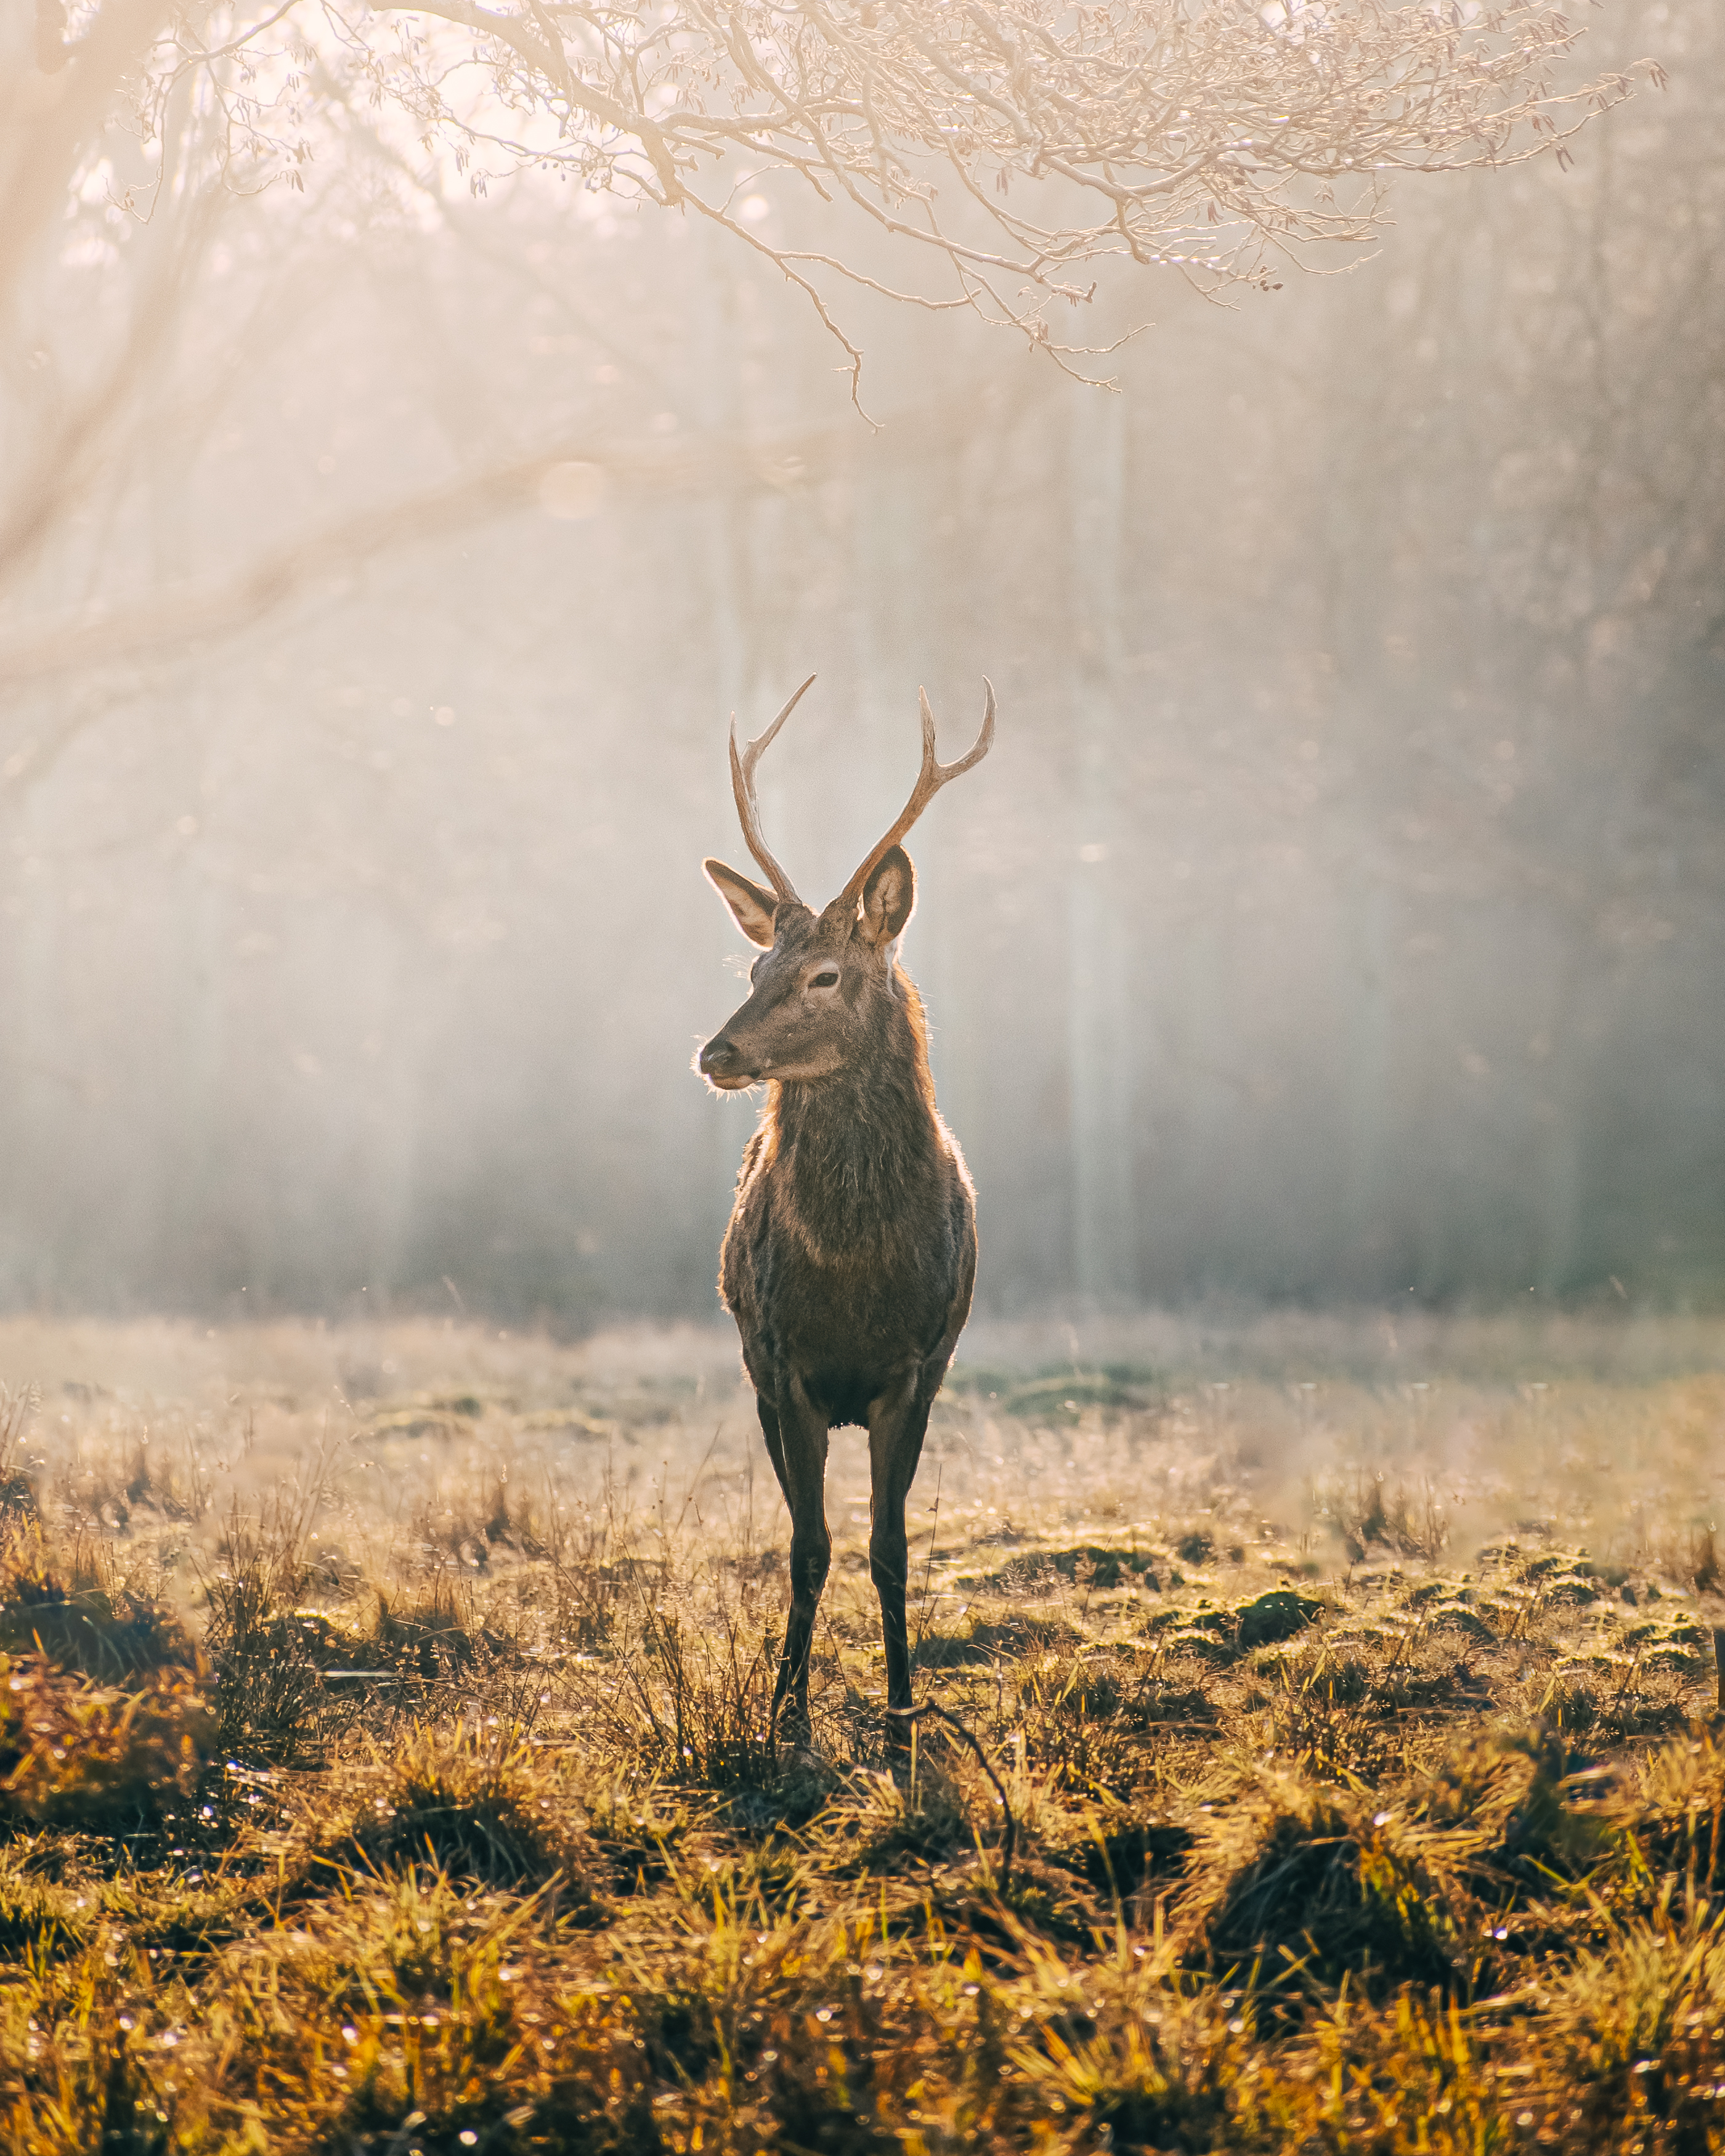
plant, deer, elk, Barren ground Caribou, natural landscape, People in nature, atmospheric phenomenon, grass, sky, fawn, grassland, horn, terrestrial animal, natural material, reindeer, landscape, tree, meadow, forest, prairie, antler, mist, wildlife, woodland, tail, haze, fur, winter, pasture, happy, cow goat family, fog, tundra, visual arts, steppe